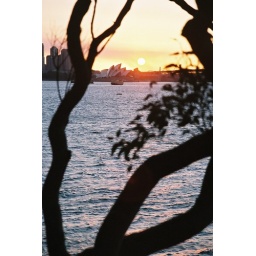
The golden ball sets in the west through a haze of smoke.... over the Opera House.